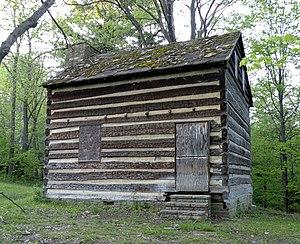
North Fayette Township est un township, situé dans le comté d'Allegheny, en Pennsylvanie, aux États-Unis. En 2010, il comptait une population de 13 934 habitants.